Bohemia

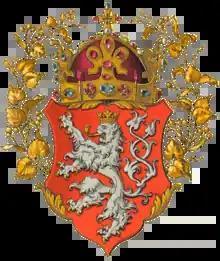
The coat of arms of the Kingdom of Bohemia

The House of Luxembourg accepted the invitation to the Bohemian throne with the marriage to the Přemyslid heiress, Elizabeth and the crowning subsequent of John I of Bohemia (in the Czech Republic known as "Jan Lucemburský") in 1310. His son, Charles IV, became King of Bohemia in 1346. He founded Charles University in Prague, Central Europe's first university, two years later.